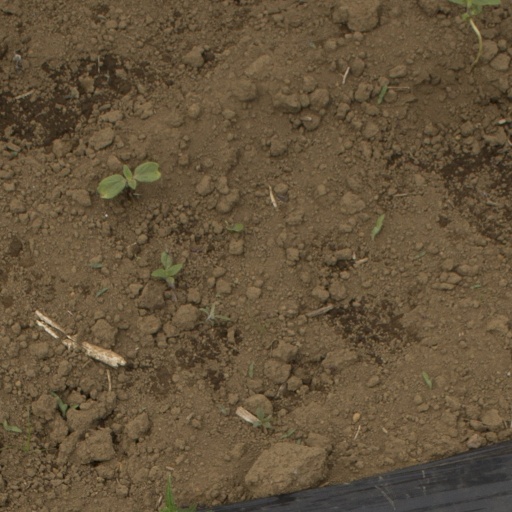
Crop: Jerusalem artichoke